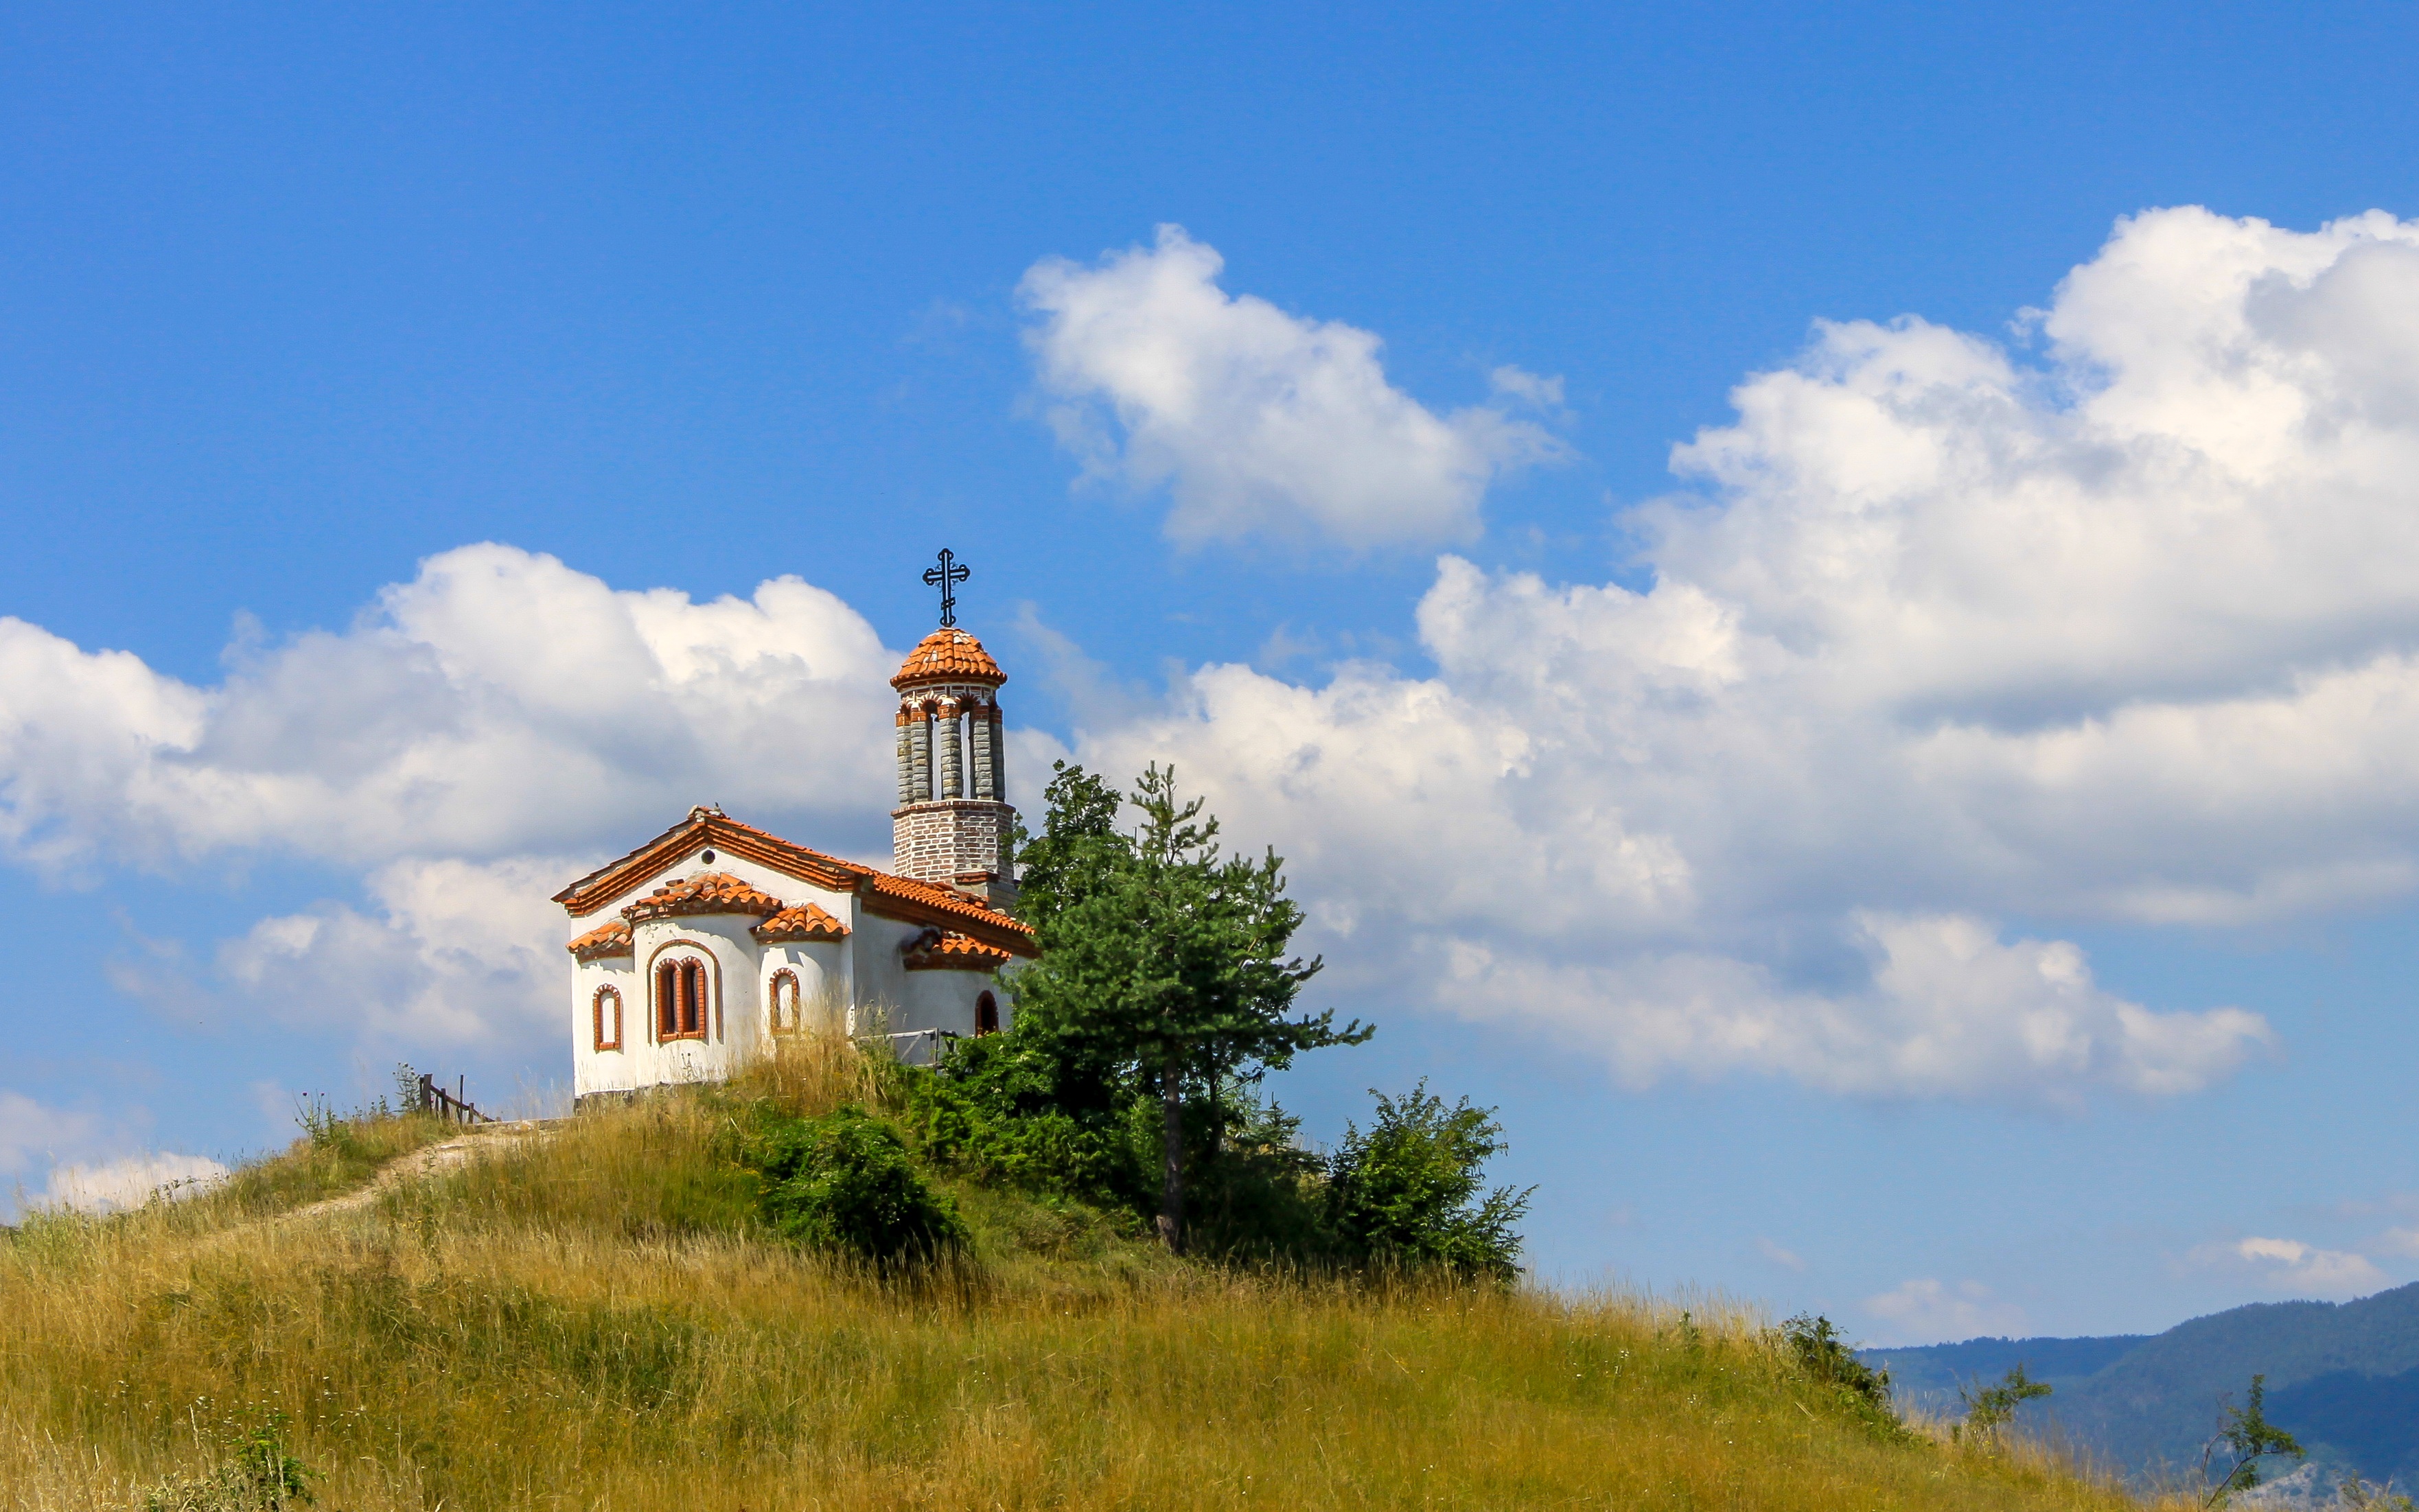
landscape, coast, nature, outdoor, mountain, lighthouse, sky, prairie, windmill, travel, europe, love, tower, church, tourism, clouds, faith, beautiful, natural beauty, bulgaria, rural area, nature landscape, beautiful landscape, adventure travel